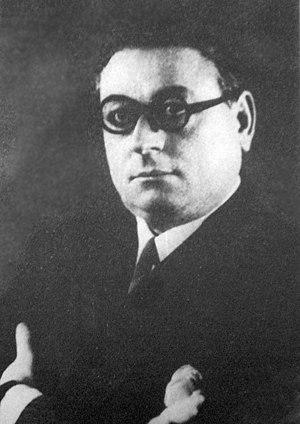
Alberto Gerchunoff, né à Proskurov, le 1ᵉʳ janvier 1883 et mort à Buenos Aires, le 2 mars 1950, est un écrivain, essayiste et journaliste argentin. Il a écrit de nombreux ouvrages, dont Les Gauchos juifs, porté à l'écran par la suite.